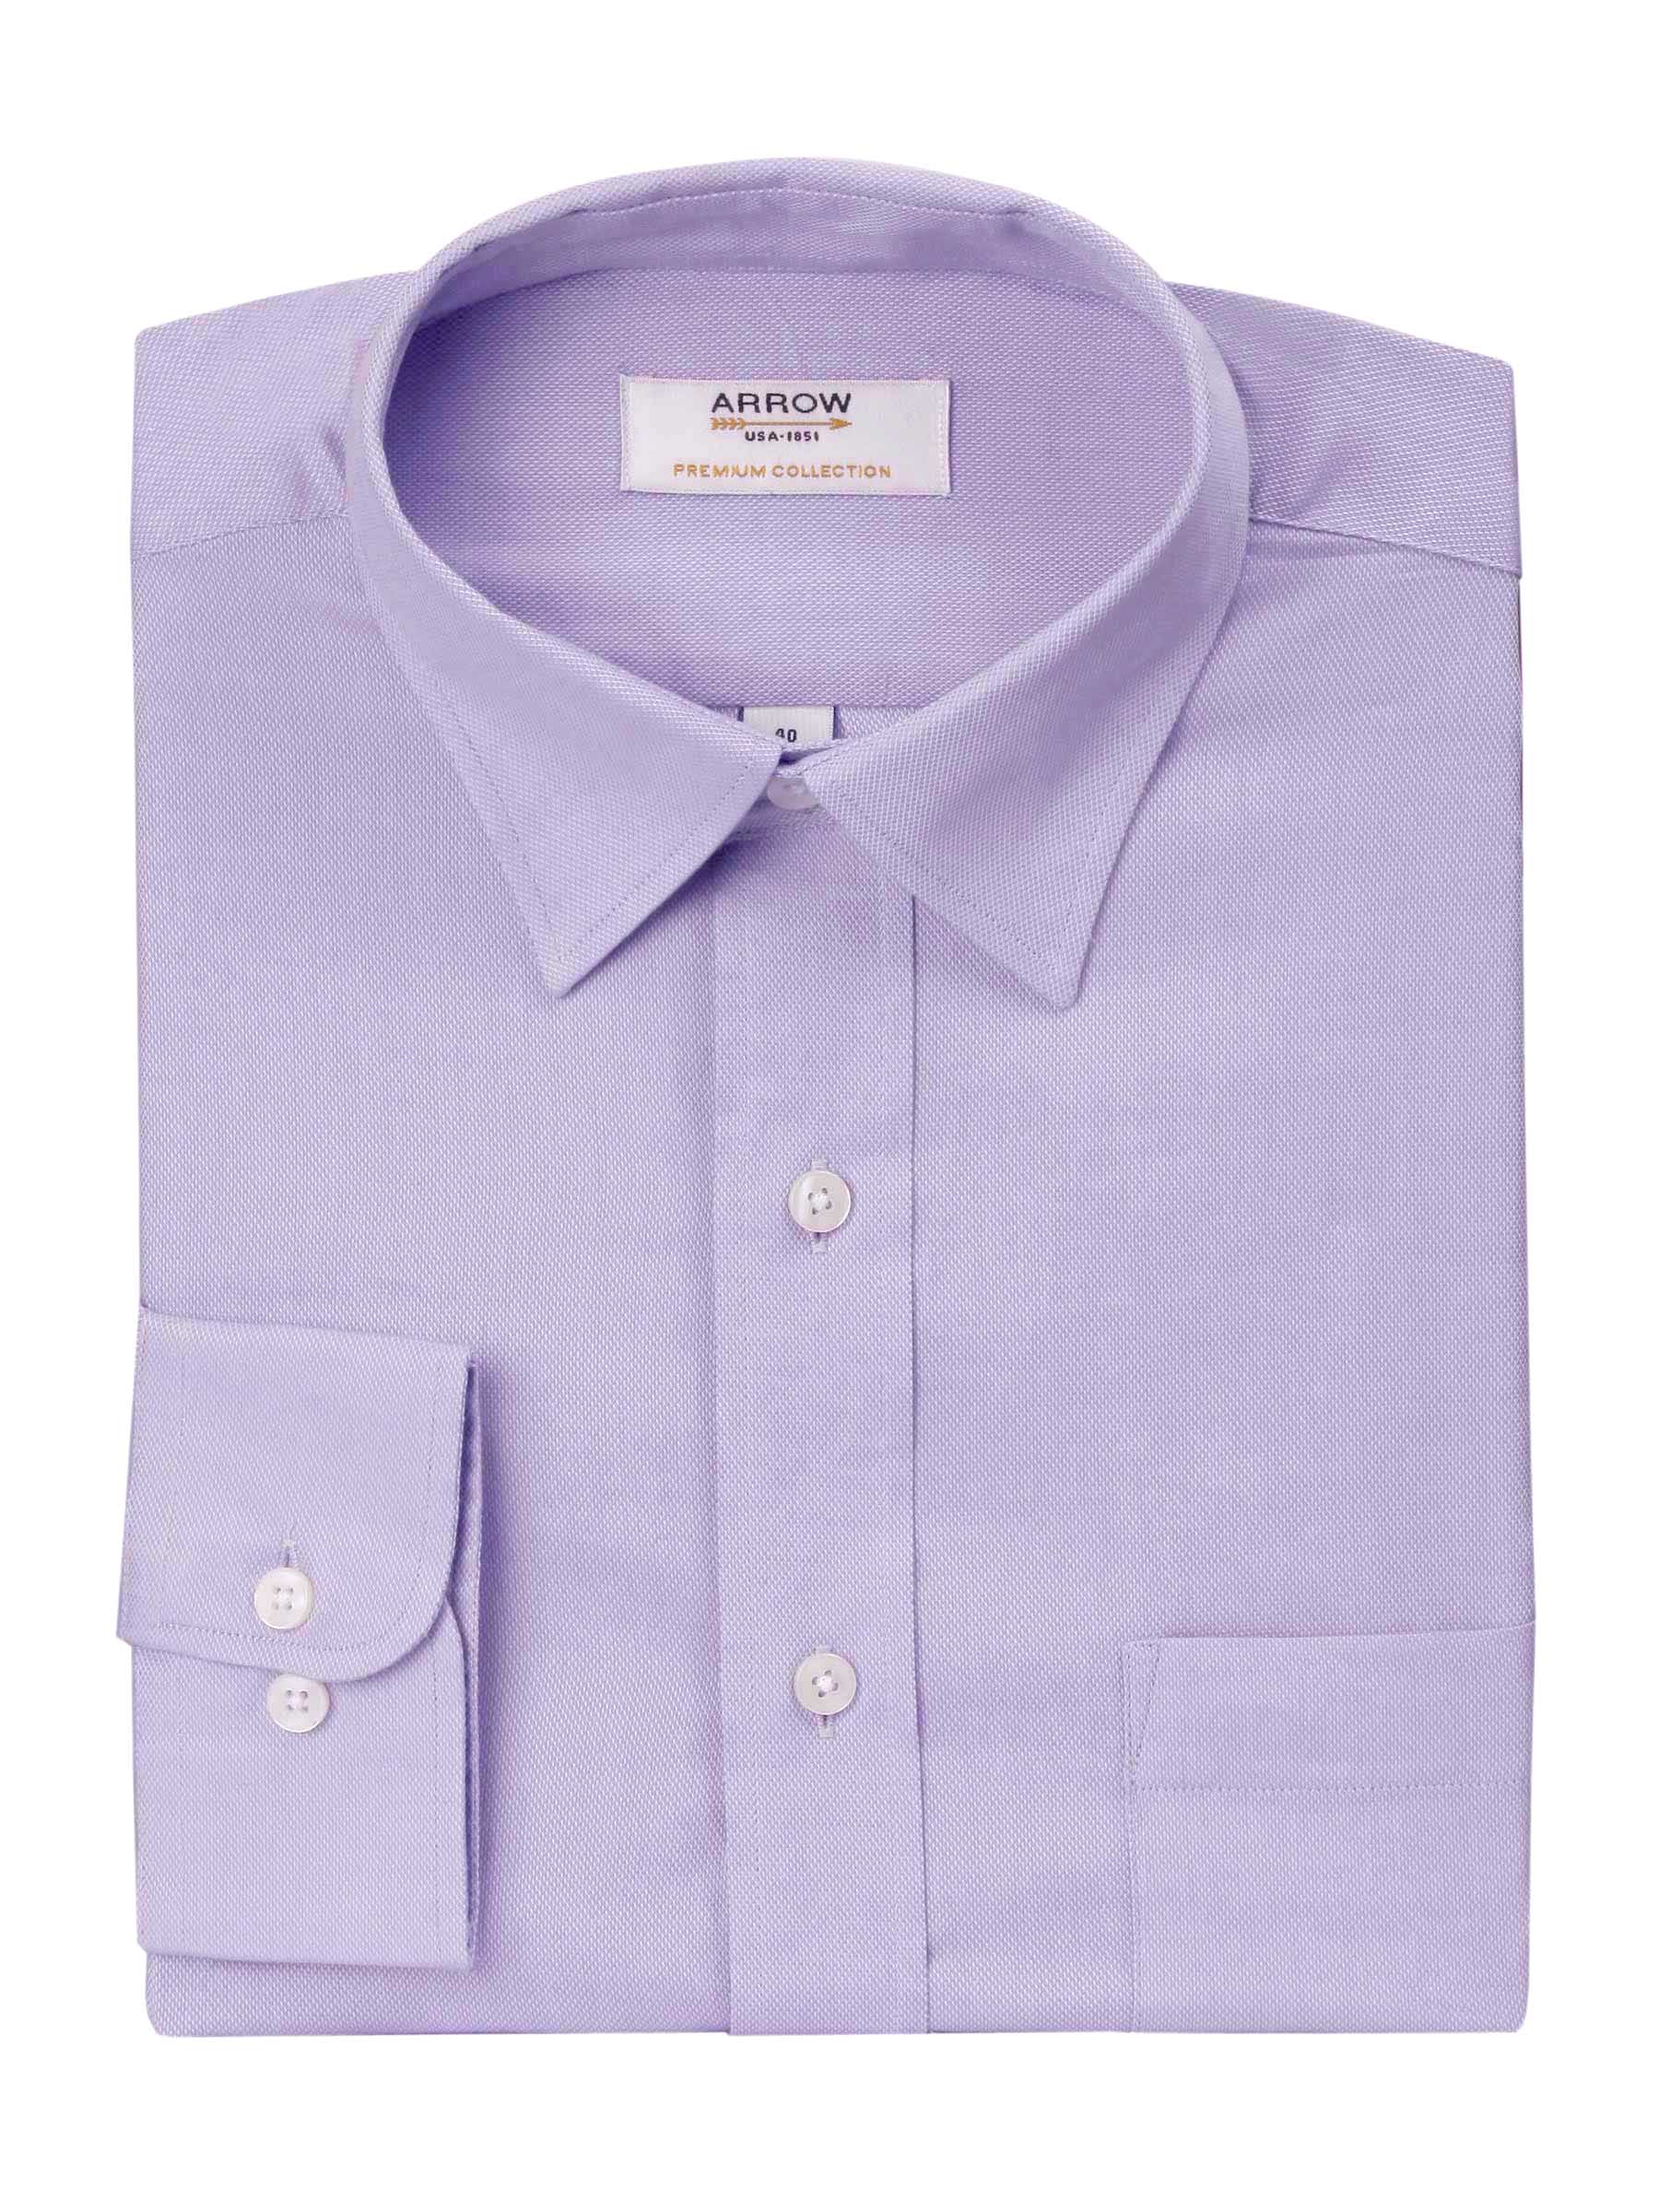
Arrow Men Solid Lavender Shirts
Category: Apparel / Topwear / Shirts
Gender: Men
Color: Lavender
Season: Fall 2011
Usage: Formal